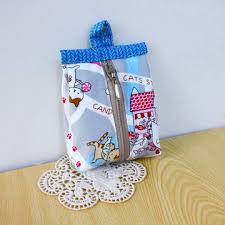
Label: paper